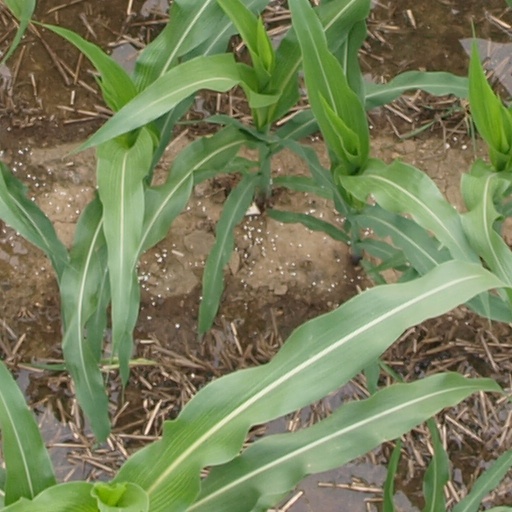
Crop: maize; corn